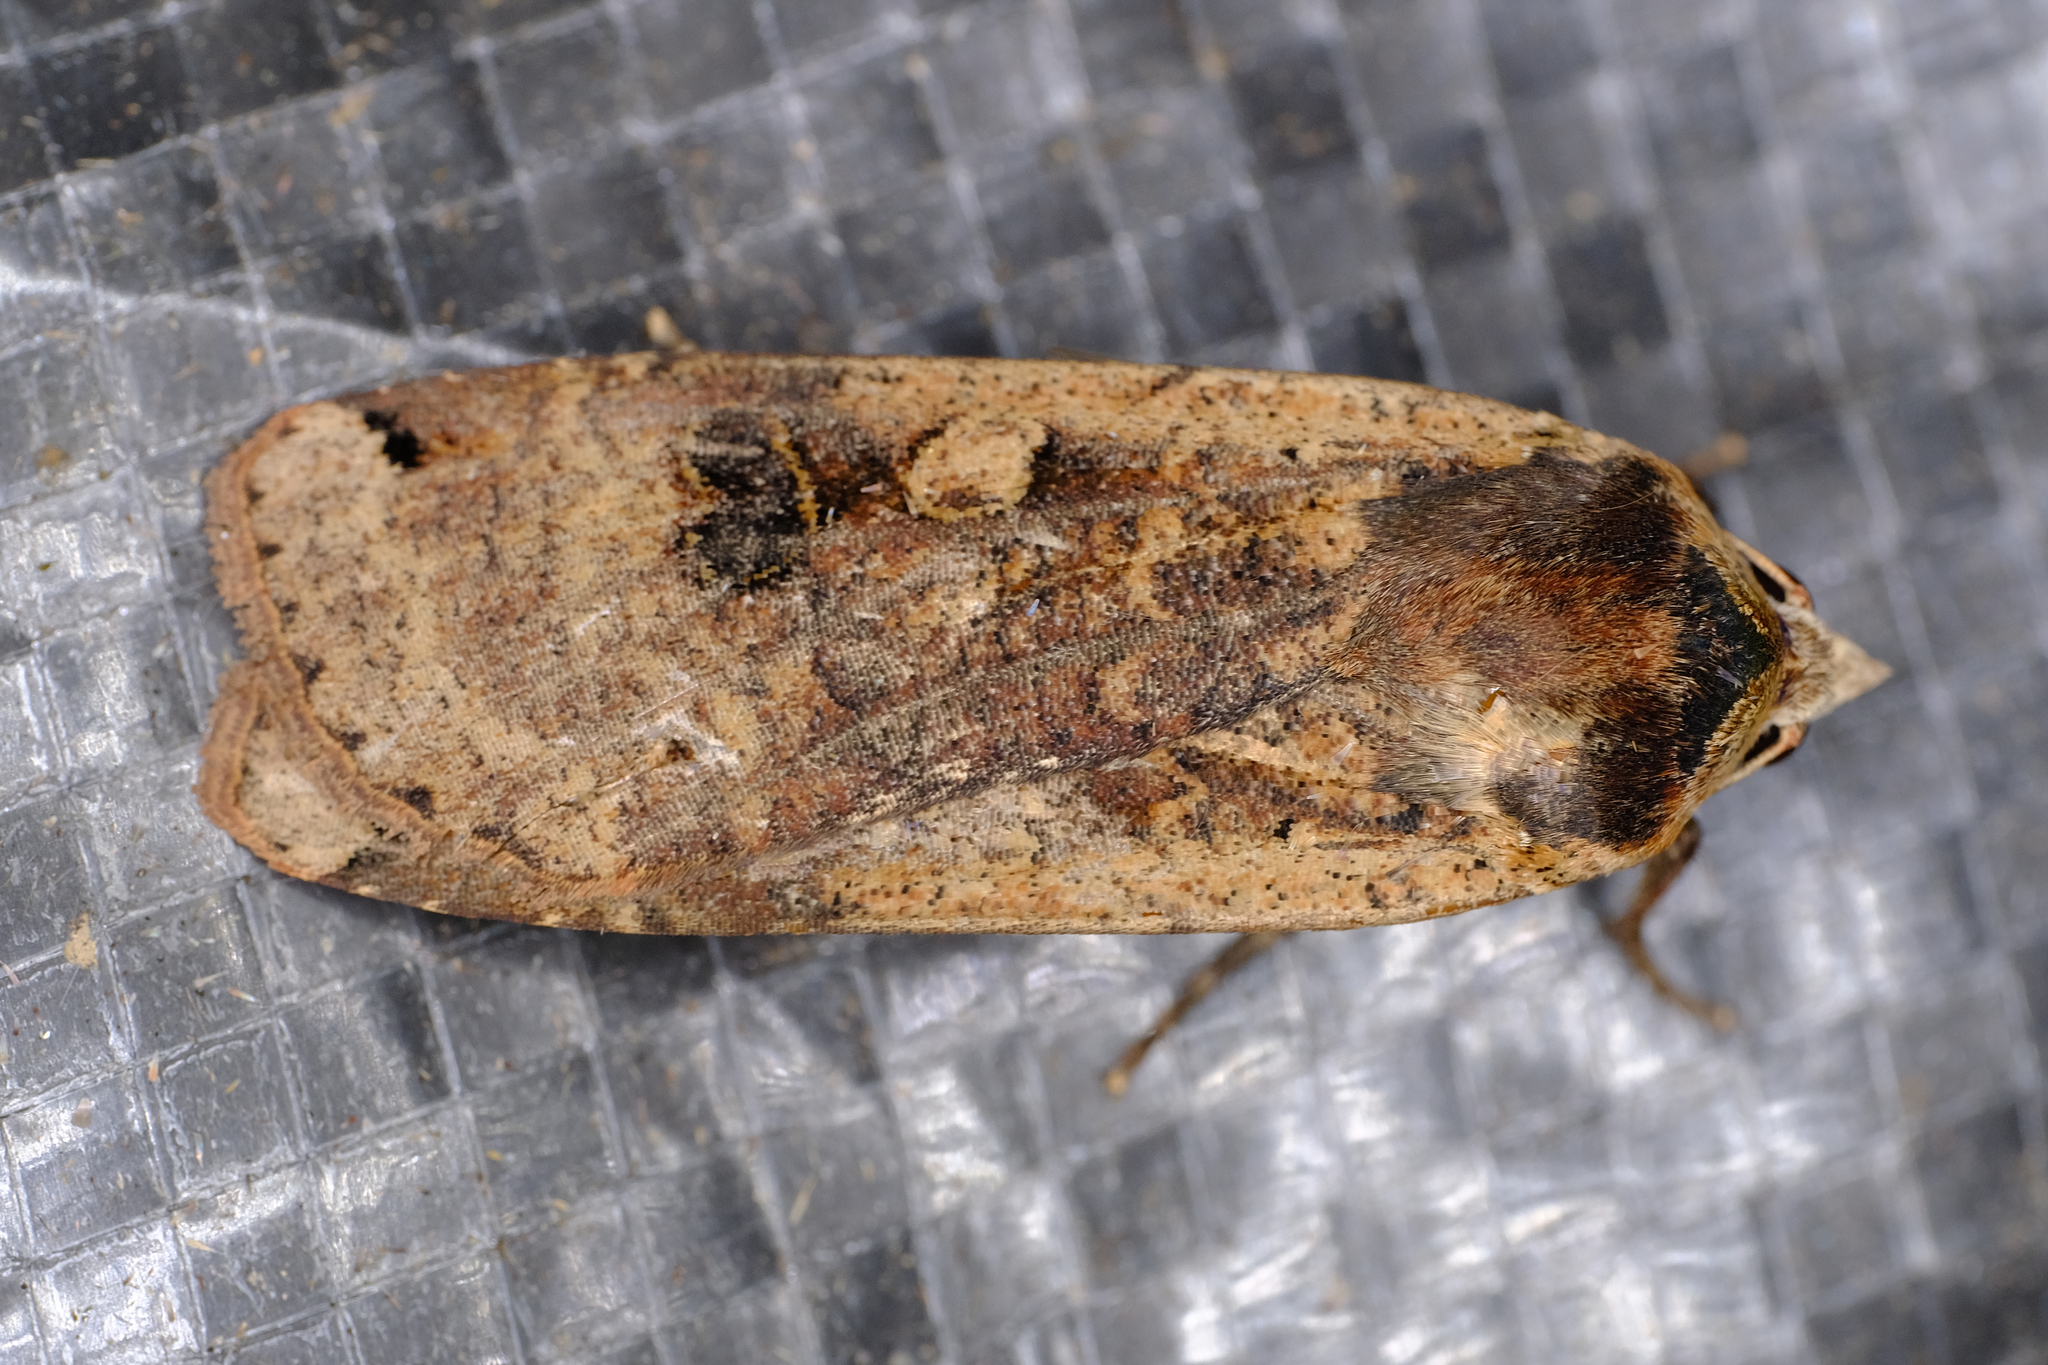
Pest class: cutworms